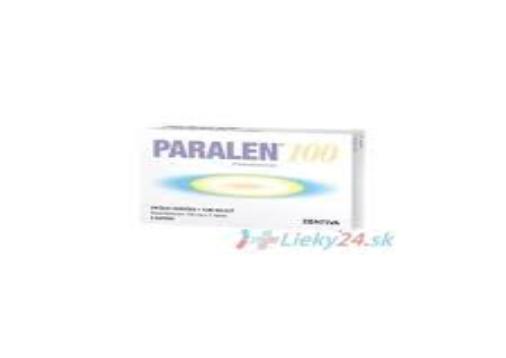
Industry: Medical